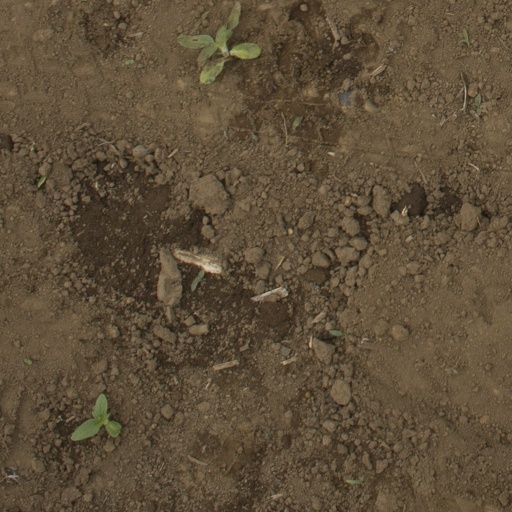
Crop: Jerusalem artichoke